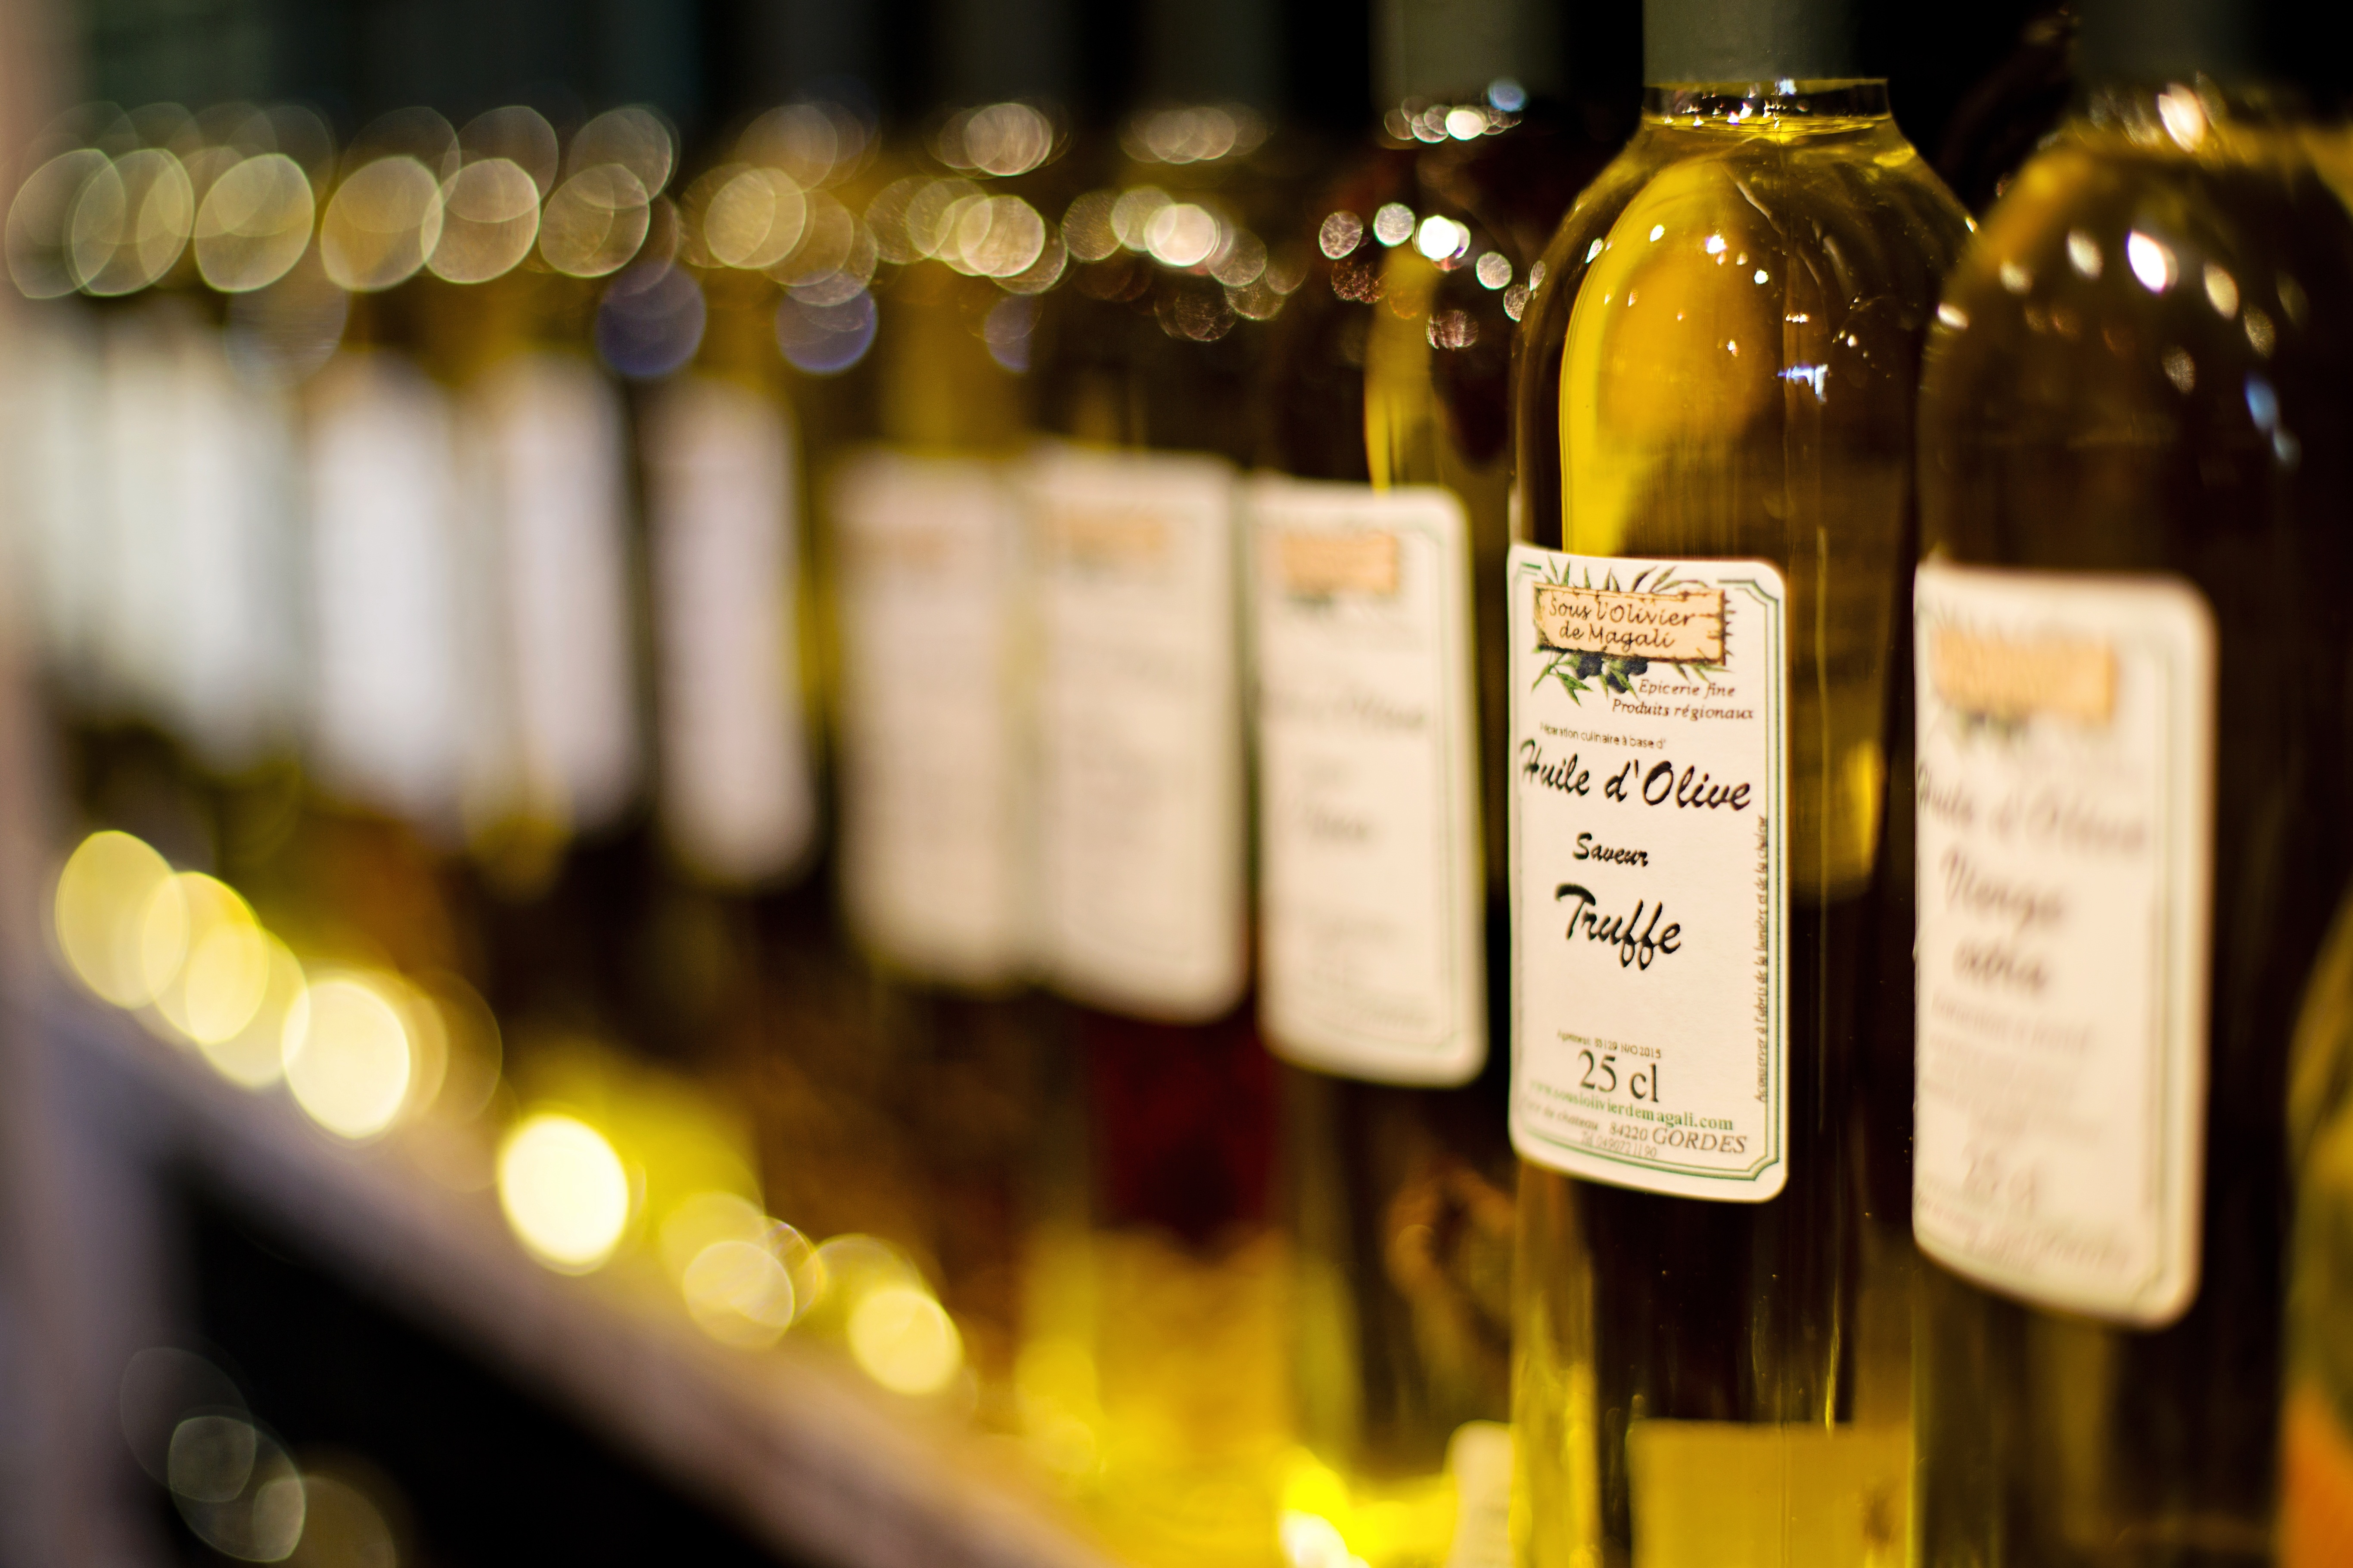
wine, france, mediterranean, drink, mushroom, bottle, yellow, gourmet, alcohol, wine bottle, condiment, liqueur, olive oil, organic, delicacy, alcoholic beverage, truffles oil, french oil, distilled beverage